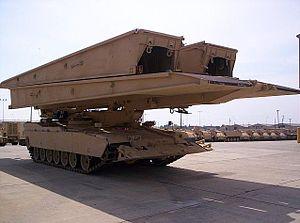
Le char M1 Abrams est char de combat américain de deuxième génération, numéroté M1.